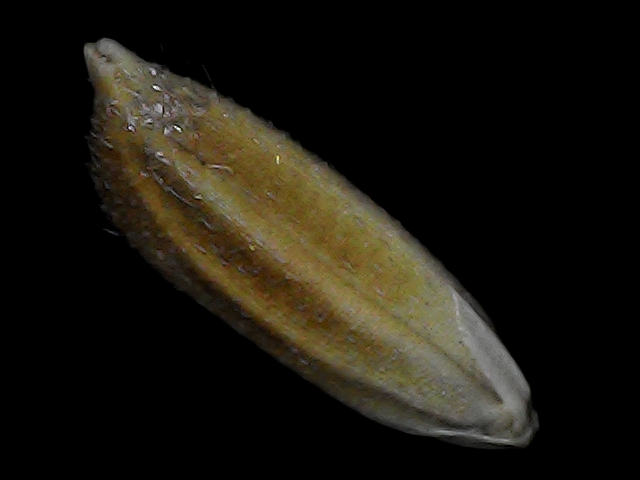
Rice variety: Bd91